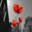
Label: poppy